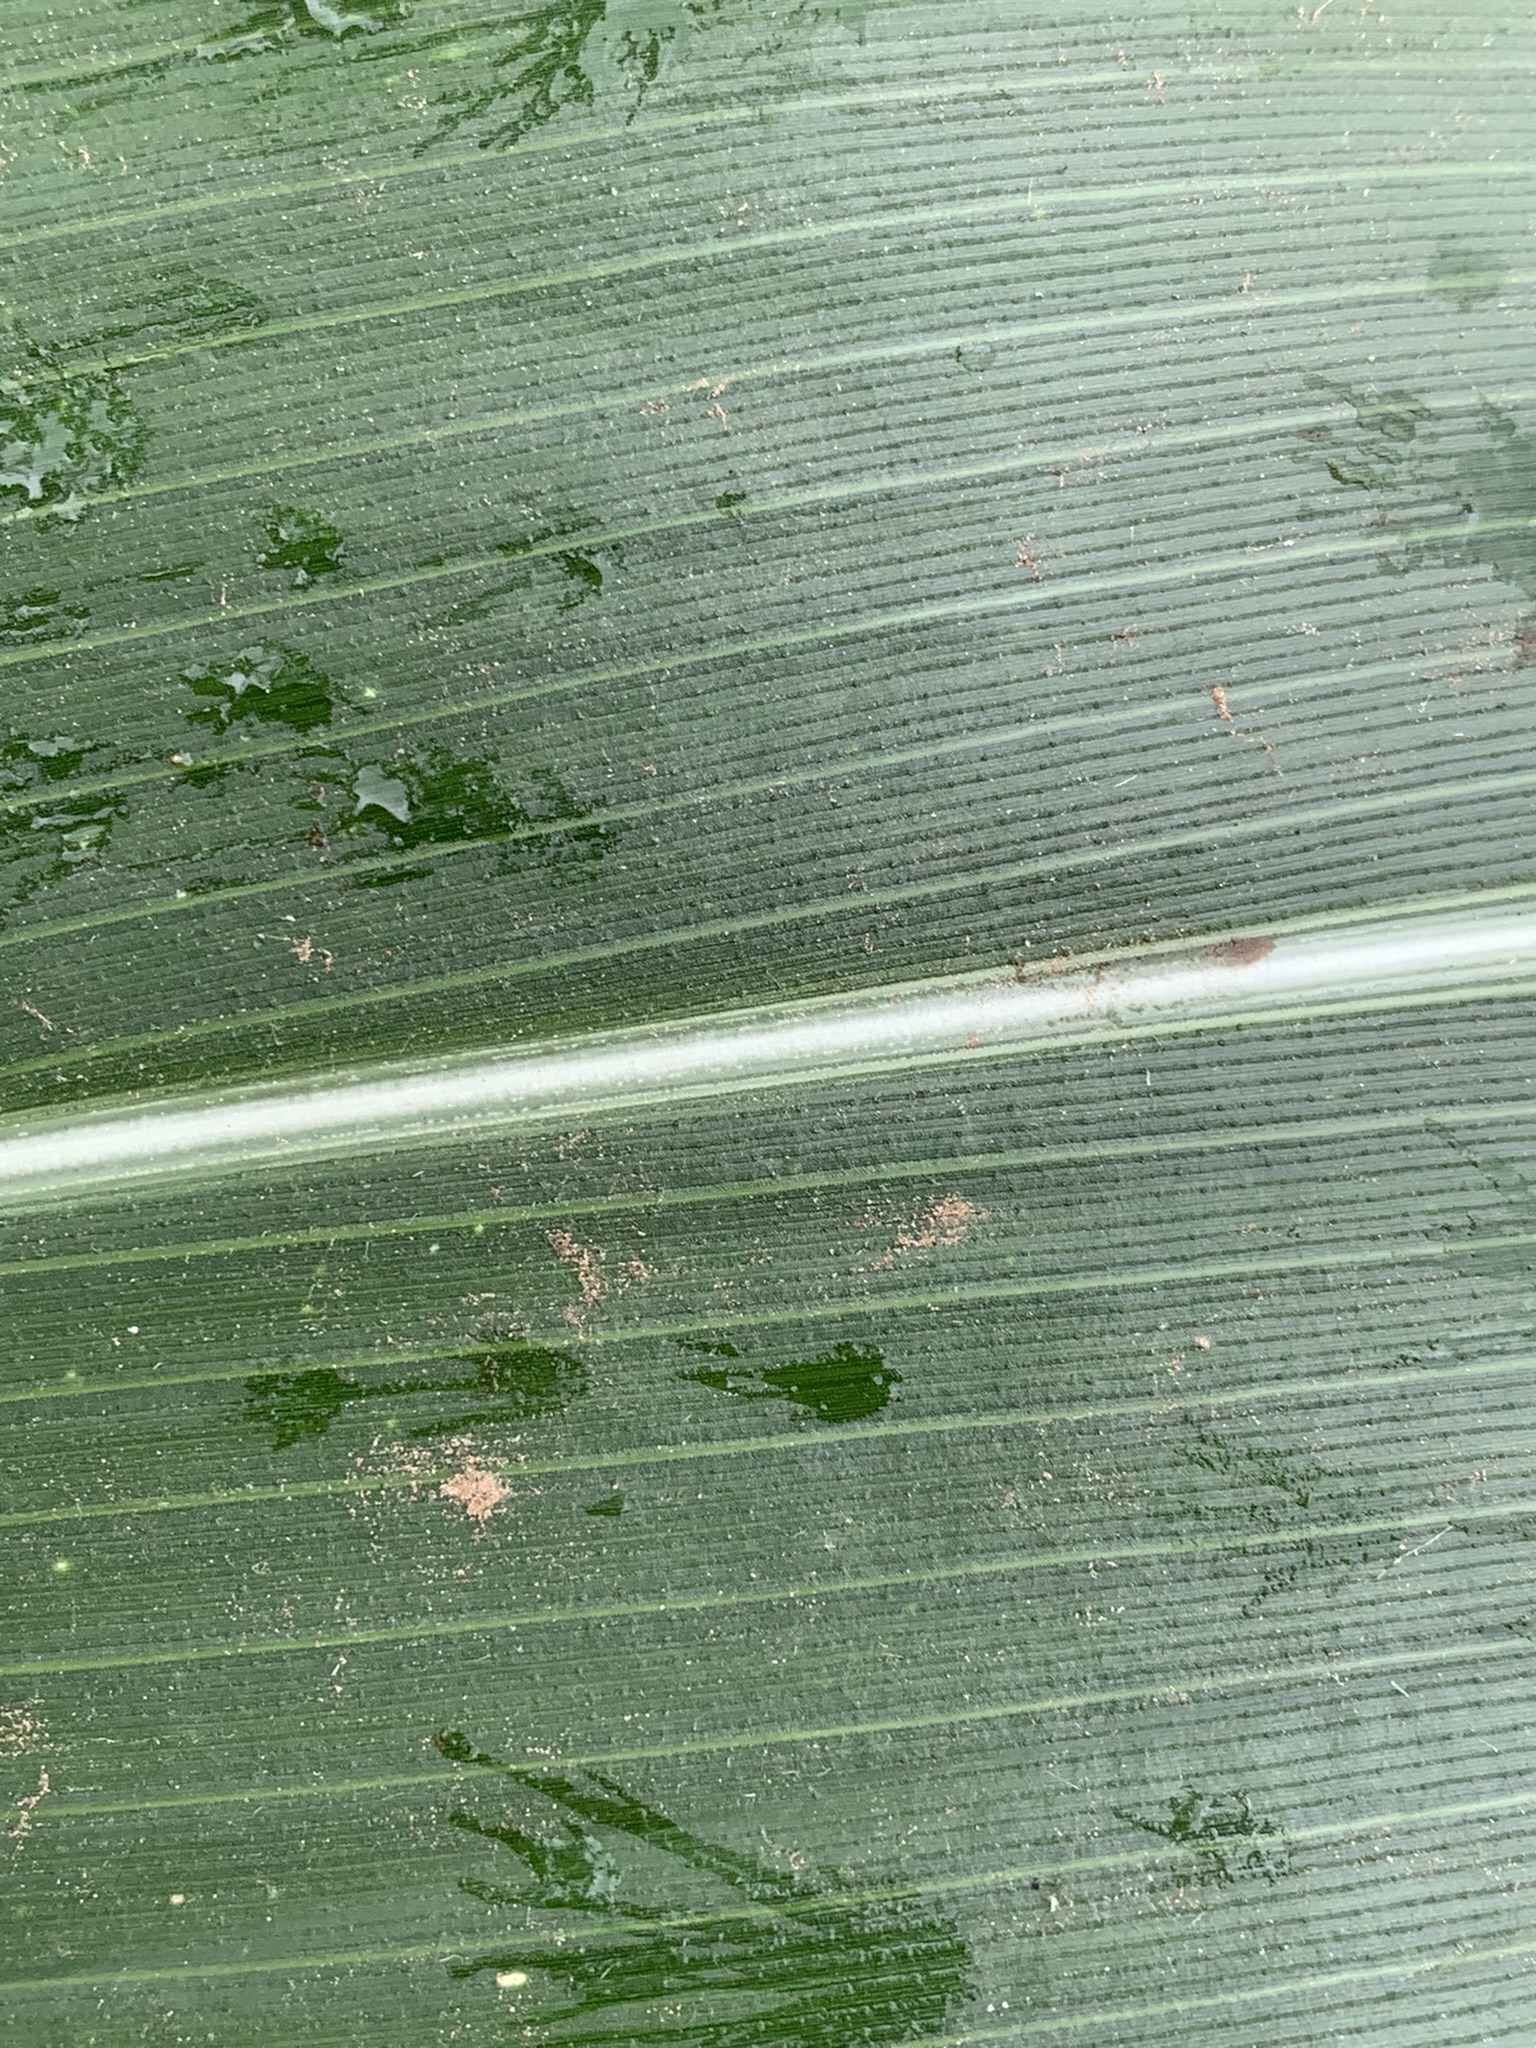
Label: Healthy